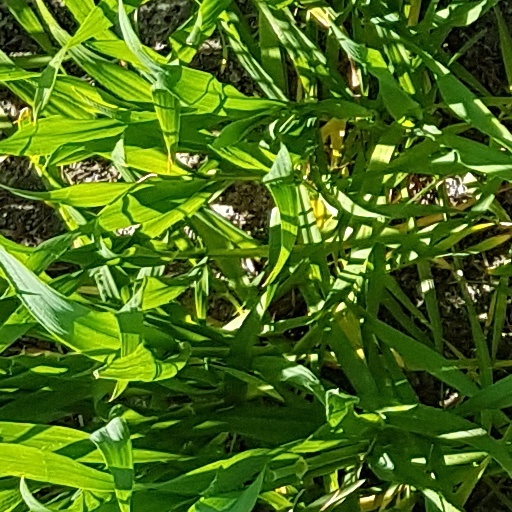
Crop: wheat